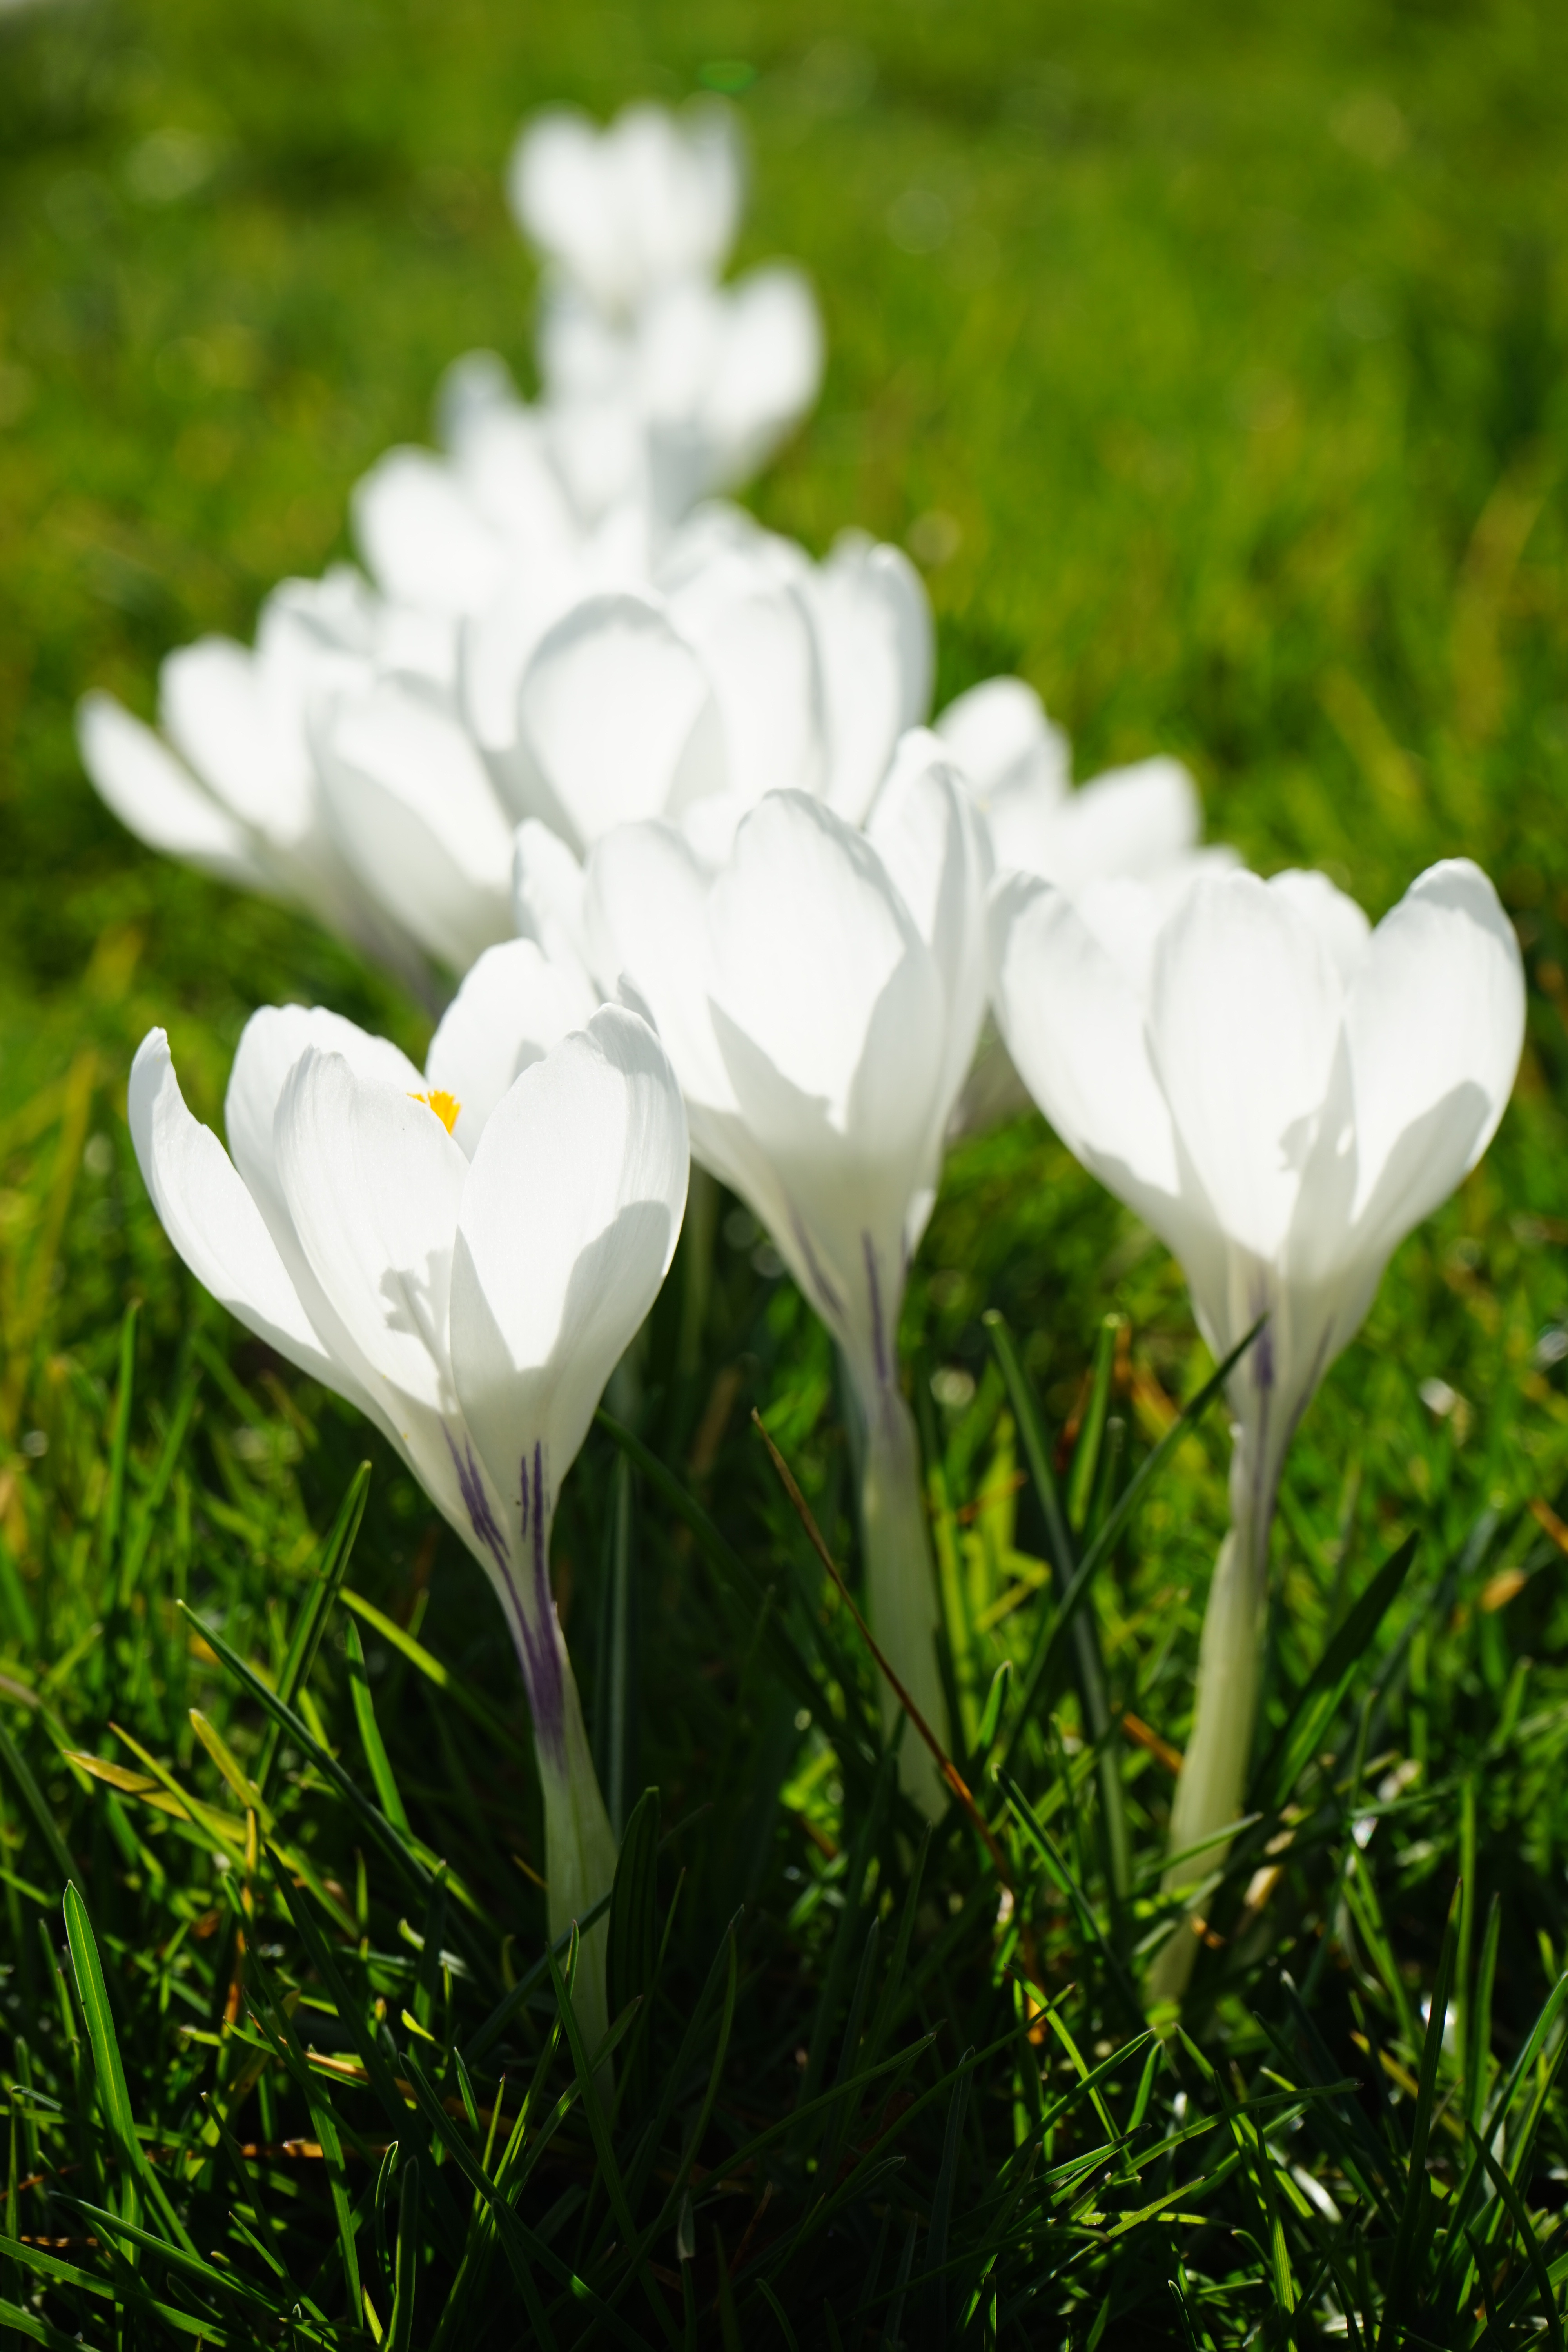
grass, plant, white, meadow, flower, petal, spring, botany, flora, flowers, crocus, iridaceae, ornamental plant, schwertliliengewaechs, flowering plant, fr hlingsbl her, land plant